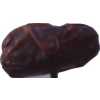
Label: dates